History of the Orange Order

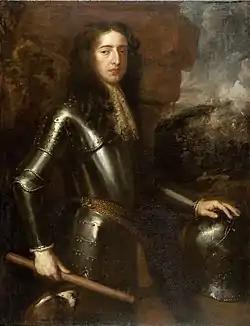
William III ("William of Orange") King of England, Scotland and Ireland, Stadtholder of the Netherlands

The Orange Order arose out of the divisions between Catholics and Protestants in Ireland. Sixteenth century attempts by the English to impose Protestantism on the Irish had been largely unsuccessful, and so the Irish-speaking majority in Ireland, consisting of Gaelic Irish and the descendants of medieval Hiberno-Norman settlers, remained Catholic, in contrast to the post-Reformation Planters from Britain, who were mostly Protestant. In the early seventeenth century the English, partly in response to an uprising based in Ulster, settled large numbers of English and Scottish Protestants in the province, a process known as the Plantation of Ulster. This changed Ulster from the most Catholic and Gaelic of the four Irish provinces to the most Protestant and British, although many Catholics remained. The two communities feared and resented each other, and when James II of England was overthrown by William of Orange in 1688 most Irish Catholics (in Ulster and elsewhere) continued to support James while the Protestants supported William. After initially fleeing to France, James arrived in Ireland in 1689 with French troops and money provided by Louis XIV, who was at war with William. James' supporters (Jacobites) controlled most of Ireland, with the exception of Ulster. Here the Protestants held out for William, especially at Enniskillen and Derry, which were besieged by Jacobite forces. General Frederick Schomberg, 1st Duke of Schomberg and a small army were sent by William to Ireland, but they failed to make progress against the Jacobites. In 1690 William came to Ireland himself, and soon defeated James in the Battle of the Boyne. James fled again to France and although the Williamite War in Ireland was not resolved until the following year, William had achieved a decisive victory over James.